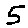
Label: 5